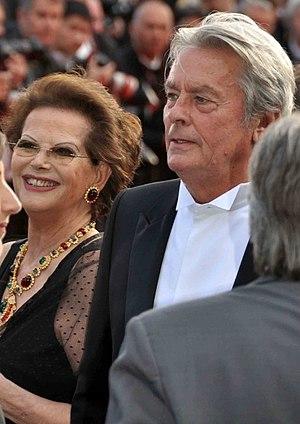
Claudia Cardinale et Alain Delon au festival de Cannes
Le Guépard est un film franco-italien réalisé par Luchino Visconti, sorti en 1963 et adapté du roman de Giuseppe Tomasi di Lampedusa.